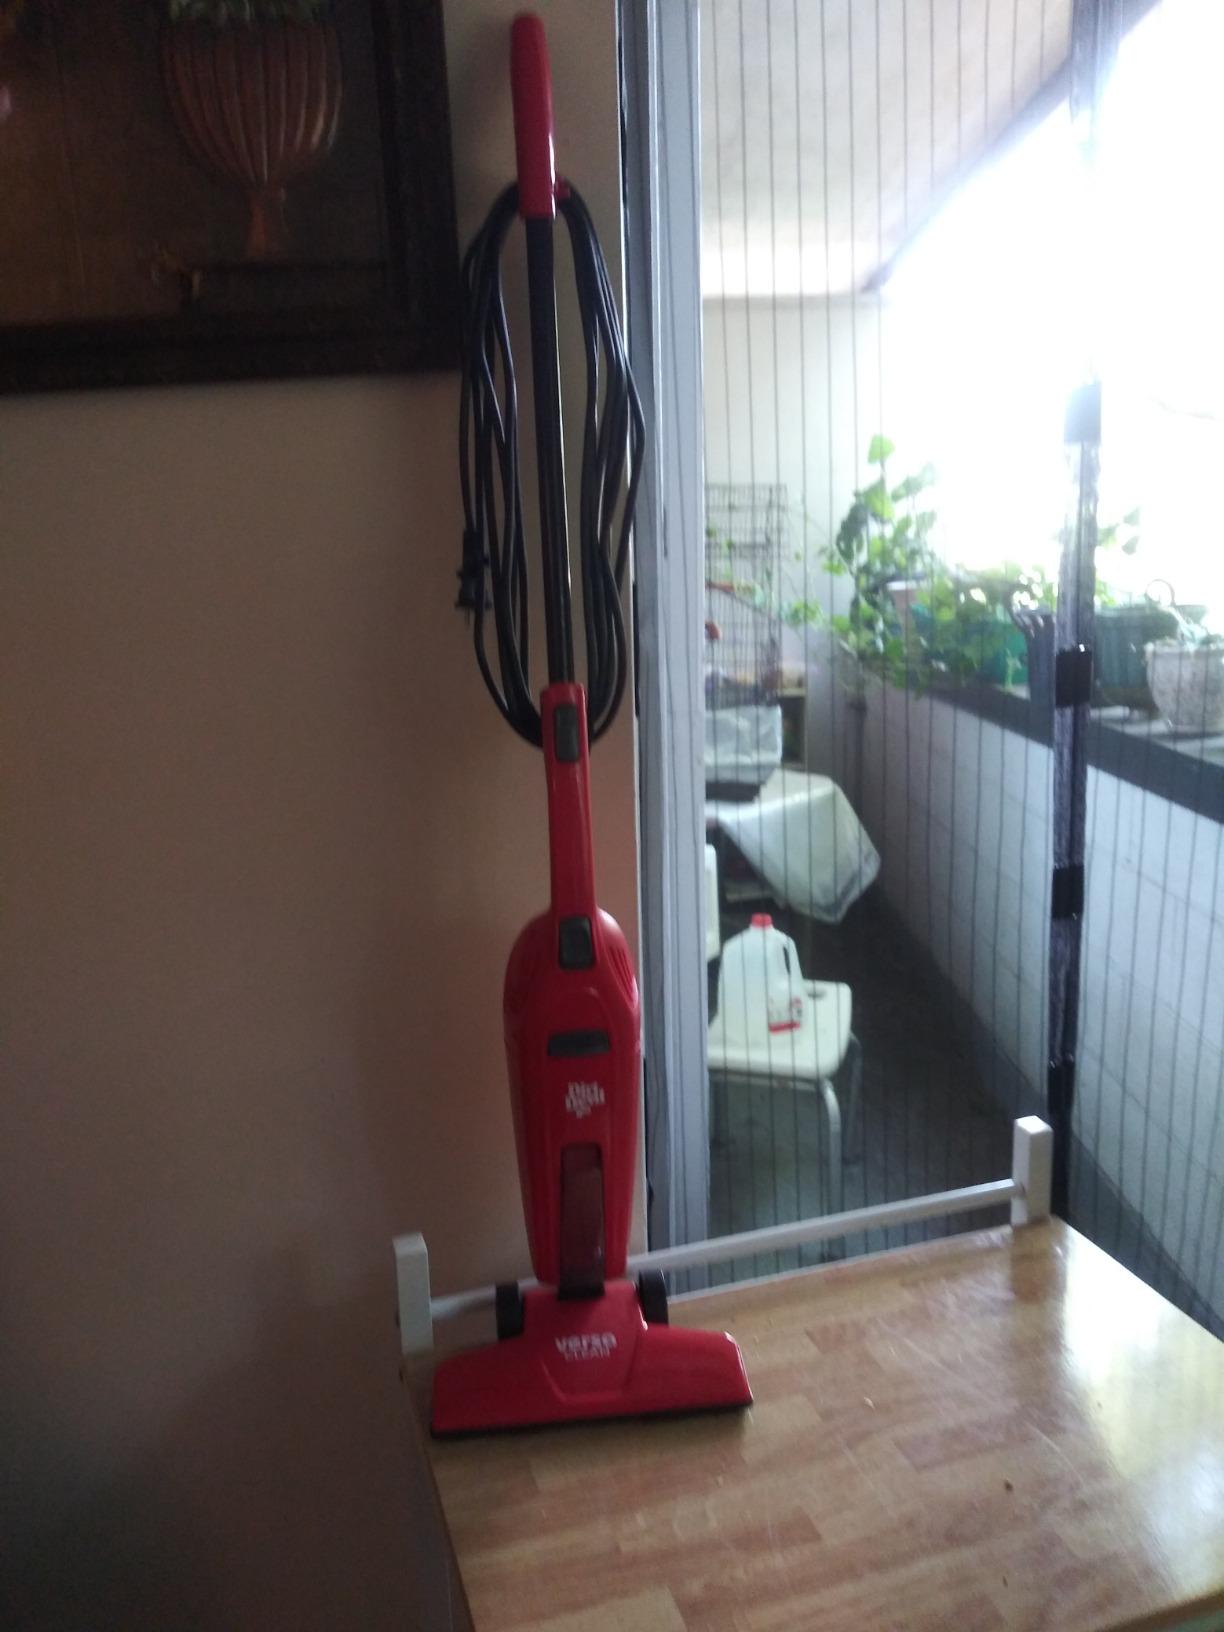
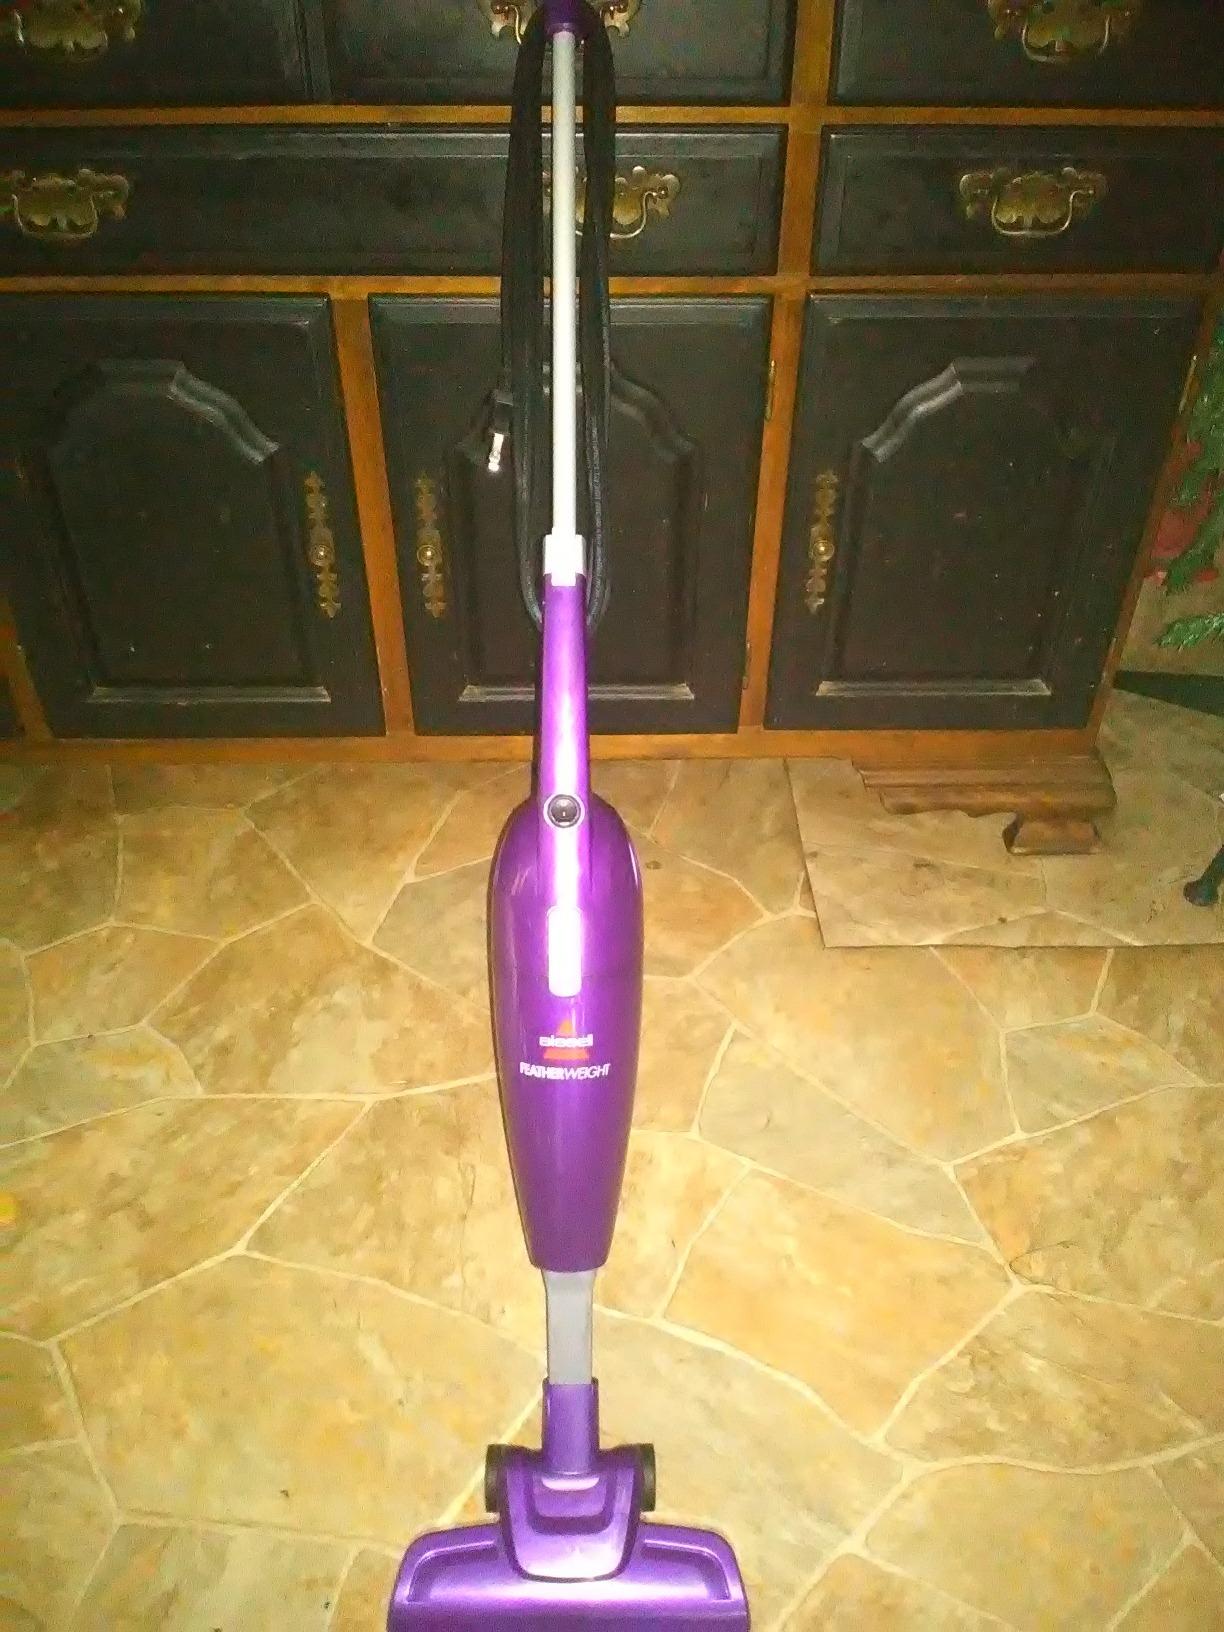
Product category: items_vacuum
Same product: no